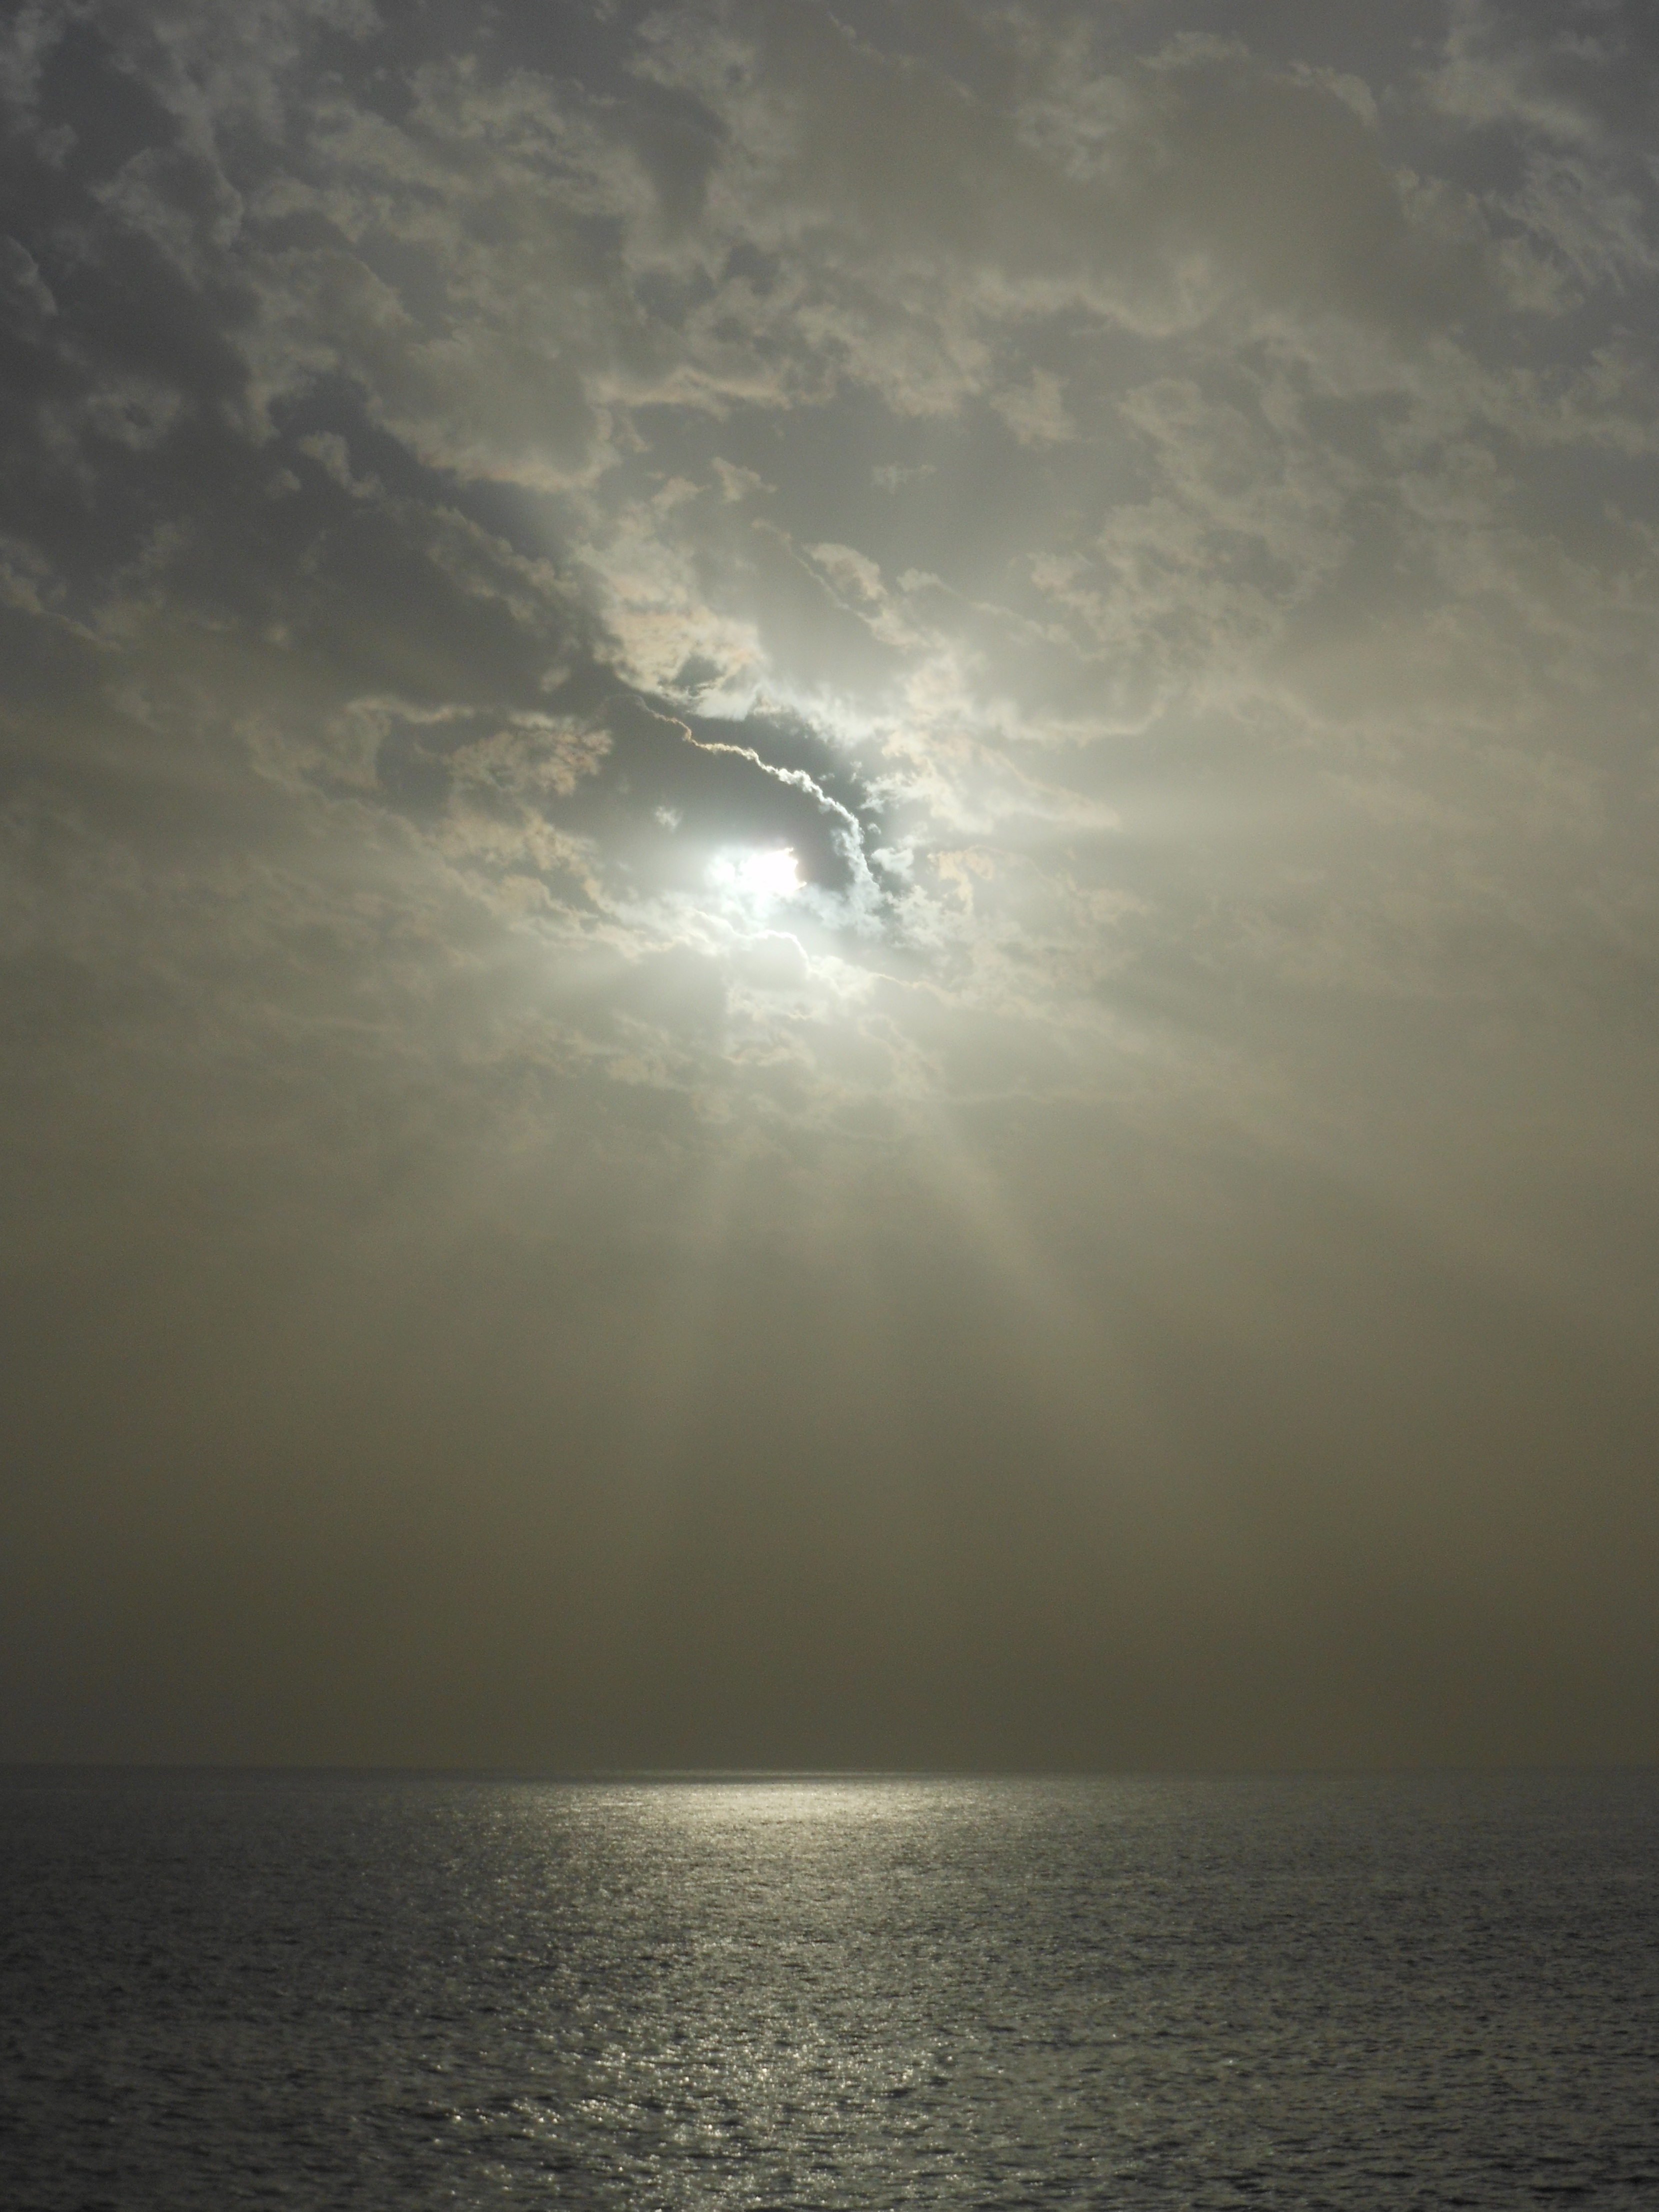
hand, sea, coast, ocean, horizon, light, cloud, sky, sun, sunrise, sunset, sunlight, morning, wave, dawn, atmosphere, dusk, evening, reflection, moonlight, spiritual, body of water, clouds, faith, rays, mood, access, god, spirituality, astronomical object, atmospheric phenomenon